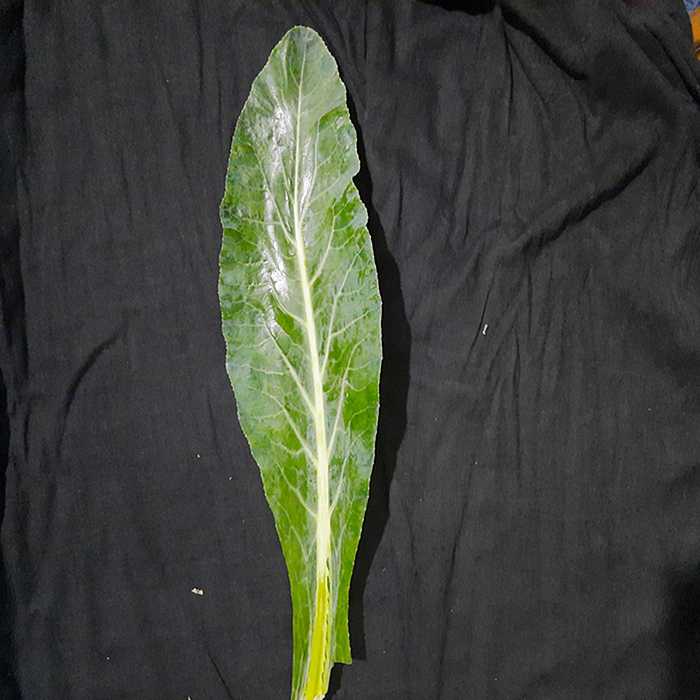
Plant: Cauliflower
Label: Fresh leaf